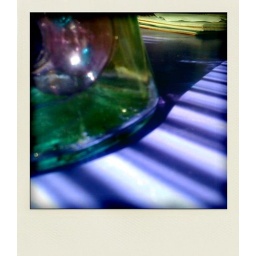
My purple dining room table, glass vase, and my notebook. The light was shining in through the blinds.